Shaun Higgins

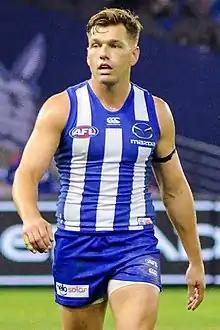
Higgins playing for North Melbourne in 2017

Shaun Higgins (born 4 March 1988) is a former professional Australian rules footballer who played in the Australian Football League (AFL). Higgins played for the Western Bulldogs from 2006 to 2014, the North Melbourne Football Club from 2015 to 2020 and the Geelong Football Club from 2021 to 2022. Higgins is a dual Syd Barker Medallist and was selected in the 2018 All-Australian team. He received a nomination for the 2007 AFL Rising Star award in round 8 of the 2007 season.